It (1927 film)

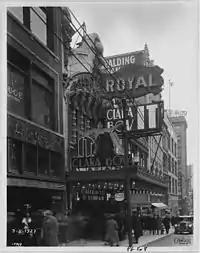
Clara Bow on the marquee of a theater in Kansas City showing "It"

This is one of the first examples of a "concept film", as well as one of the earlier examples of product placement. The concept of "It" is referred to throughout the film, including the scene where Glyn appears as herself and defines "It" for Mr. Waltham. "Cosmopolitan" magazine is featured prominently in a scene where the character Monty reads Glyn's story and introduces it to the audience.